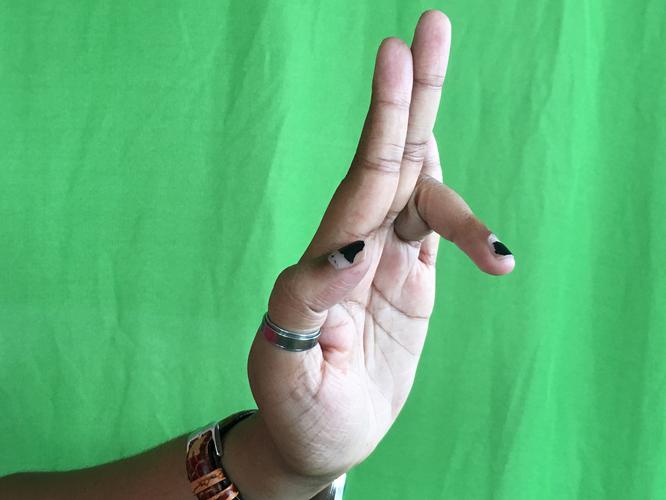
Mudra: Tripathaka
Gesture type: single_hand